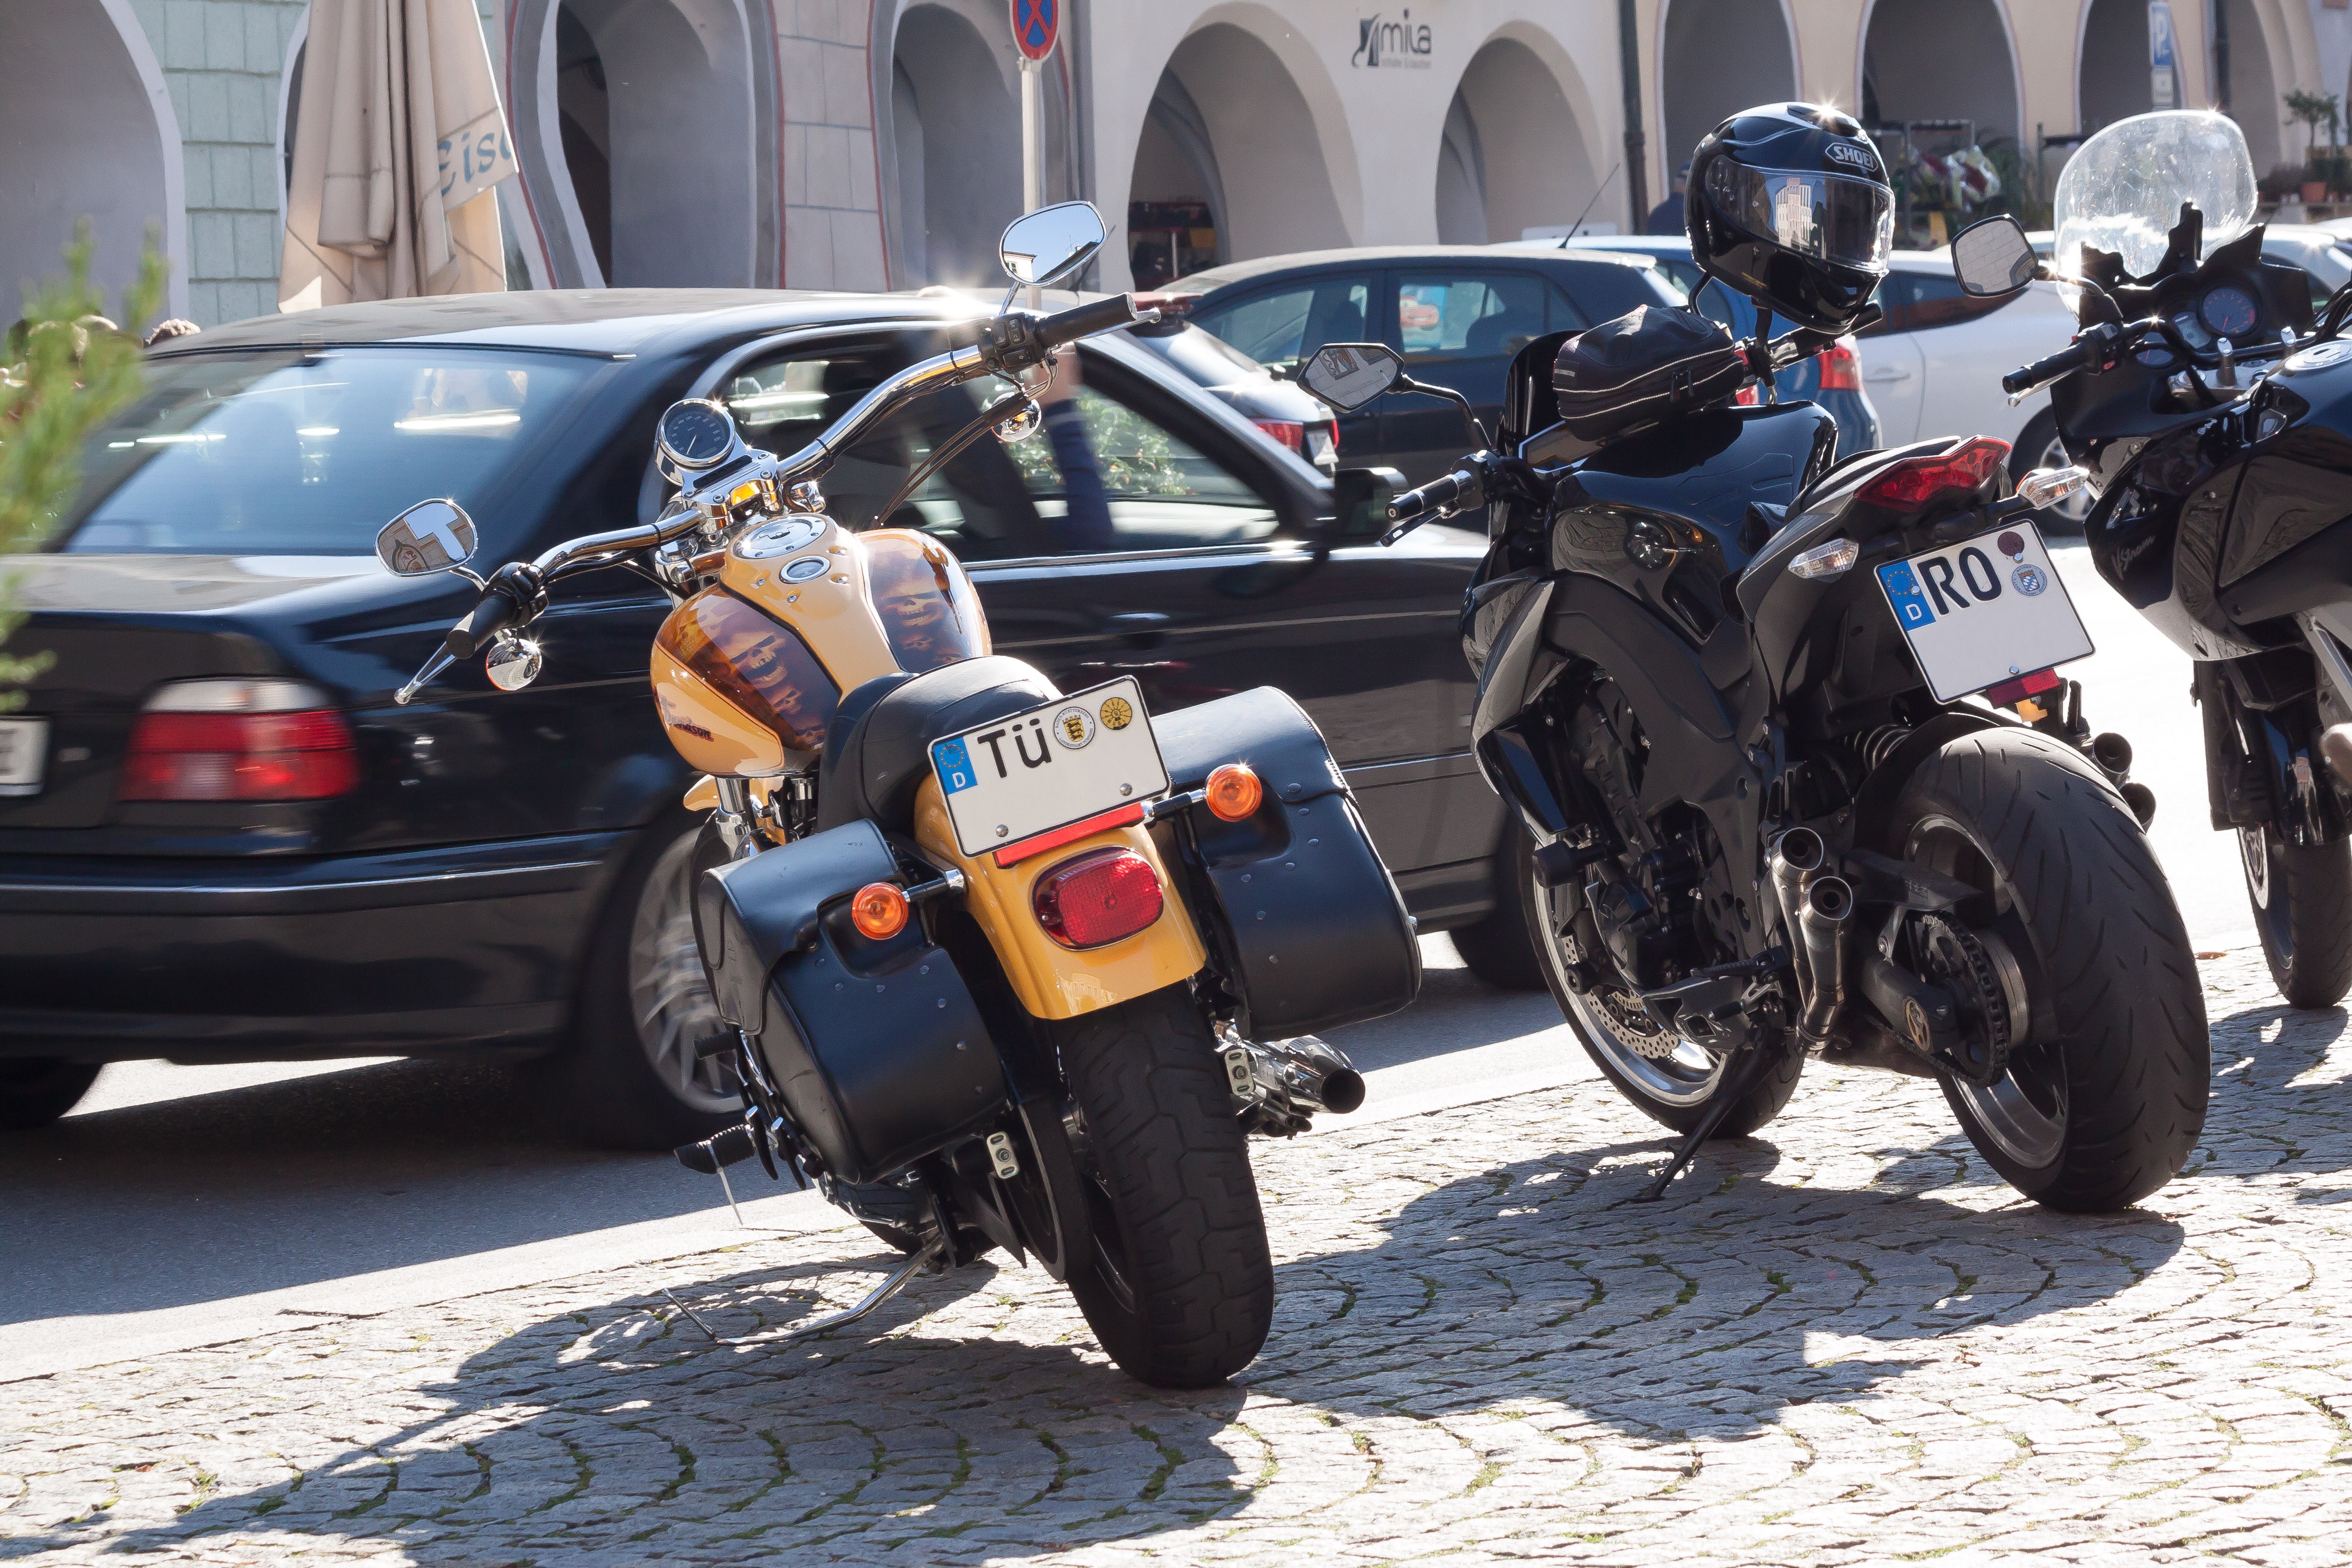
traffic, car, vehicle, motorcycle, steering wheel, yellow, chrome, luxury, police, autos, tank, motorcycles, gloss, harley davidson, cult, two wheeled vehicle, motorcycling, automobile make